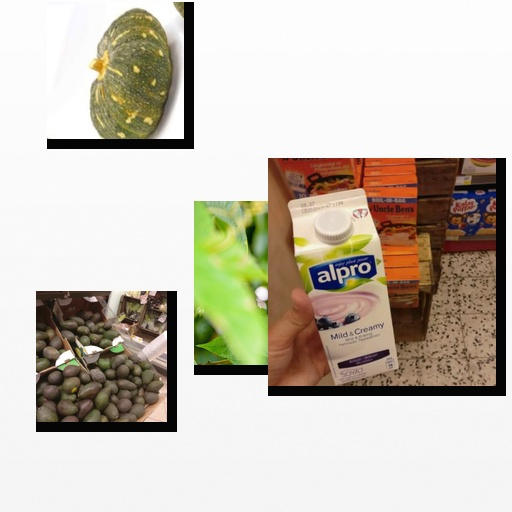
Food items: avocado, spiny_gourd, blueberry_soyghurt, pumpkin